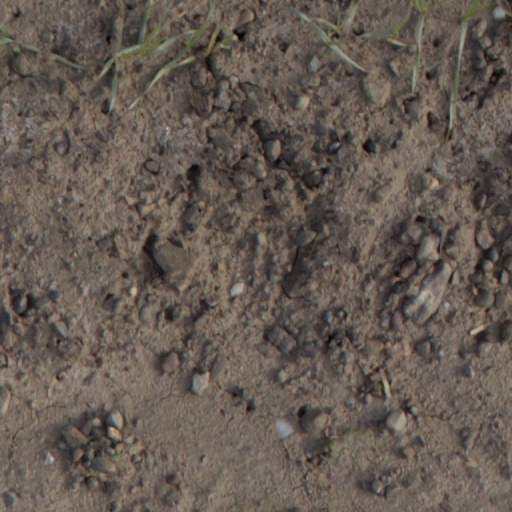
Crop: wheat